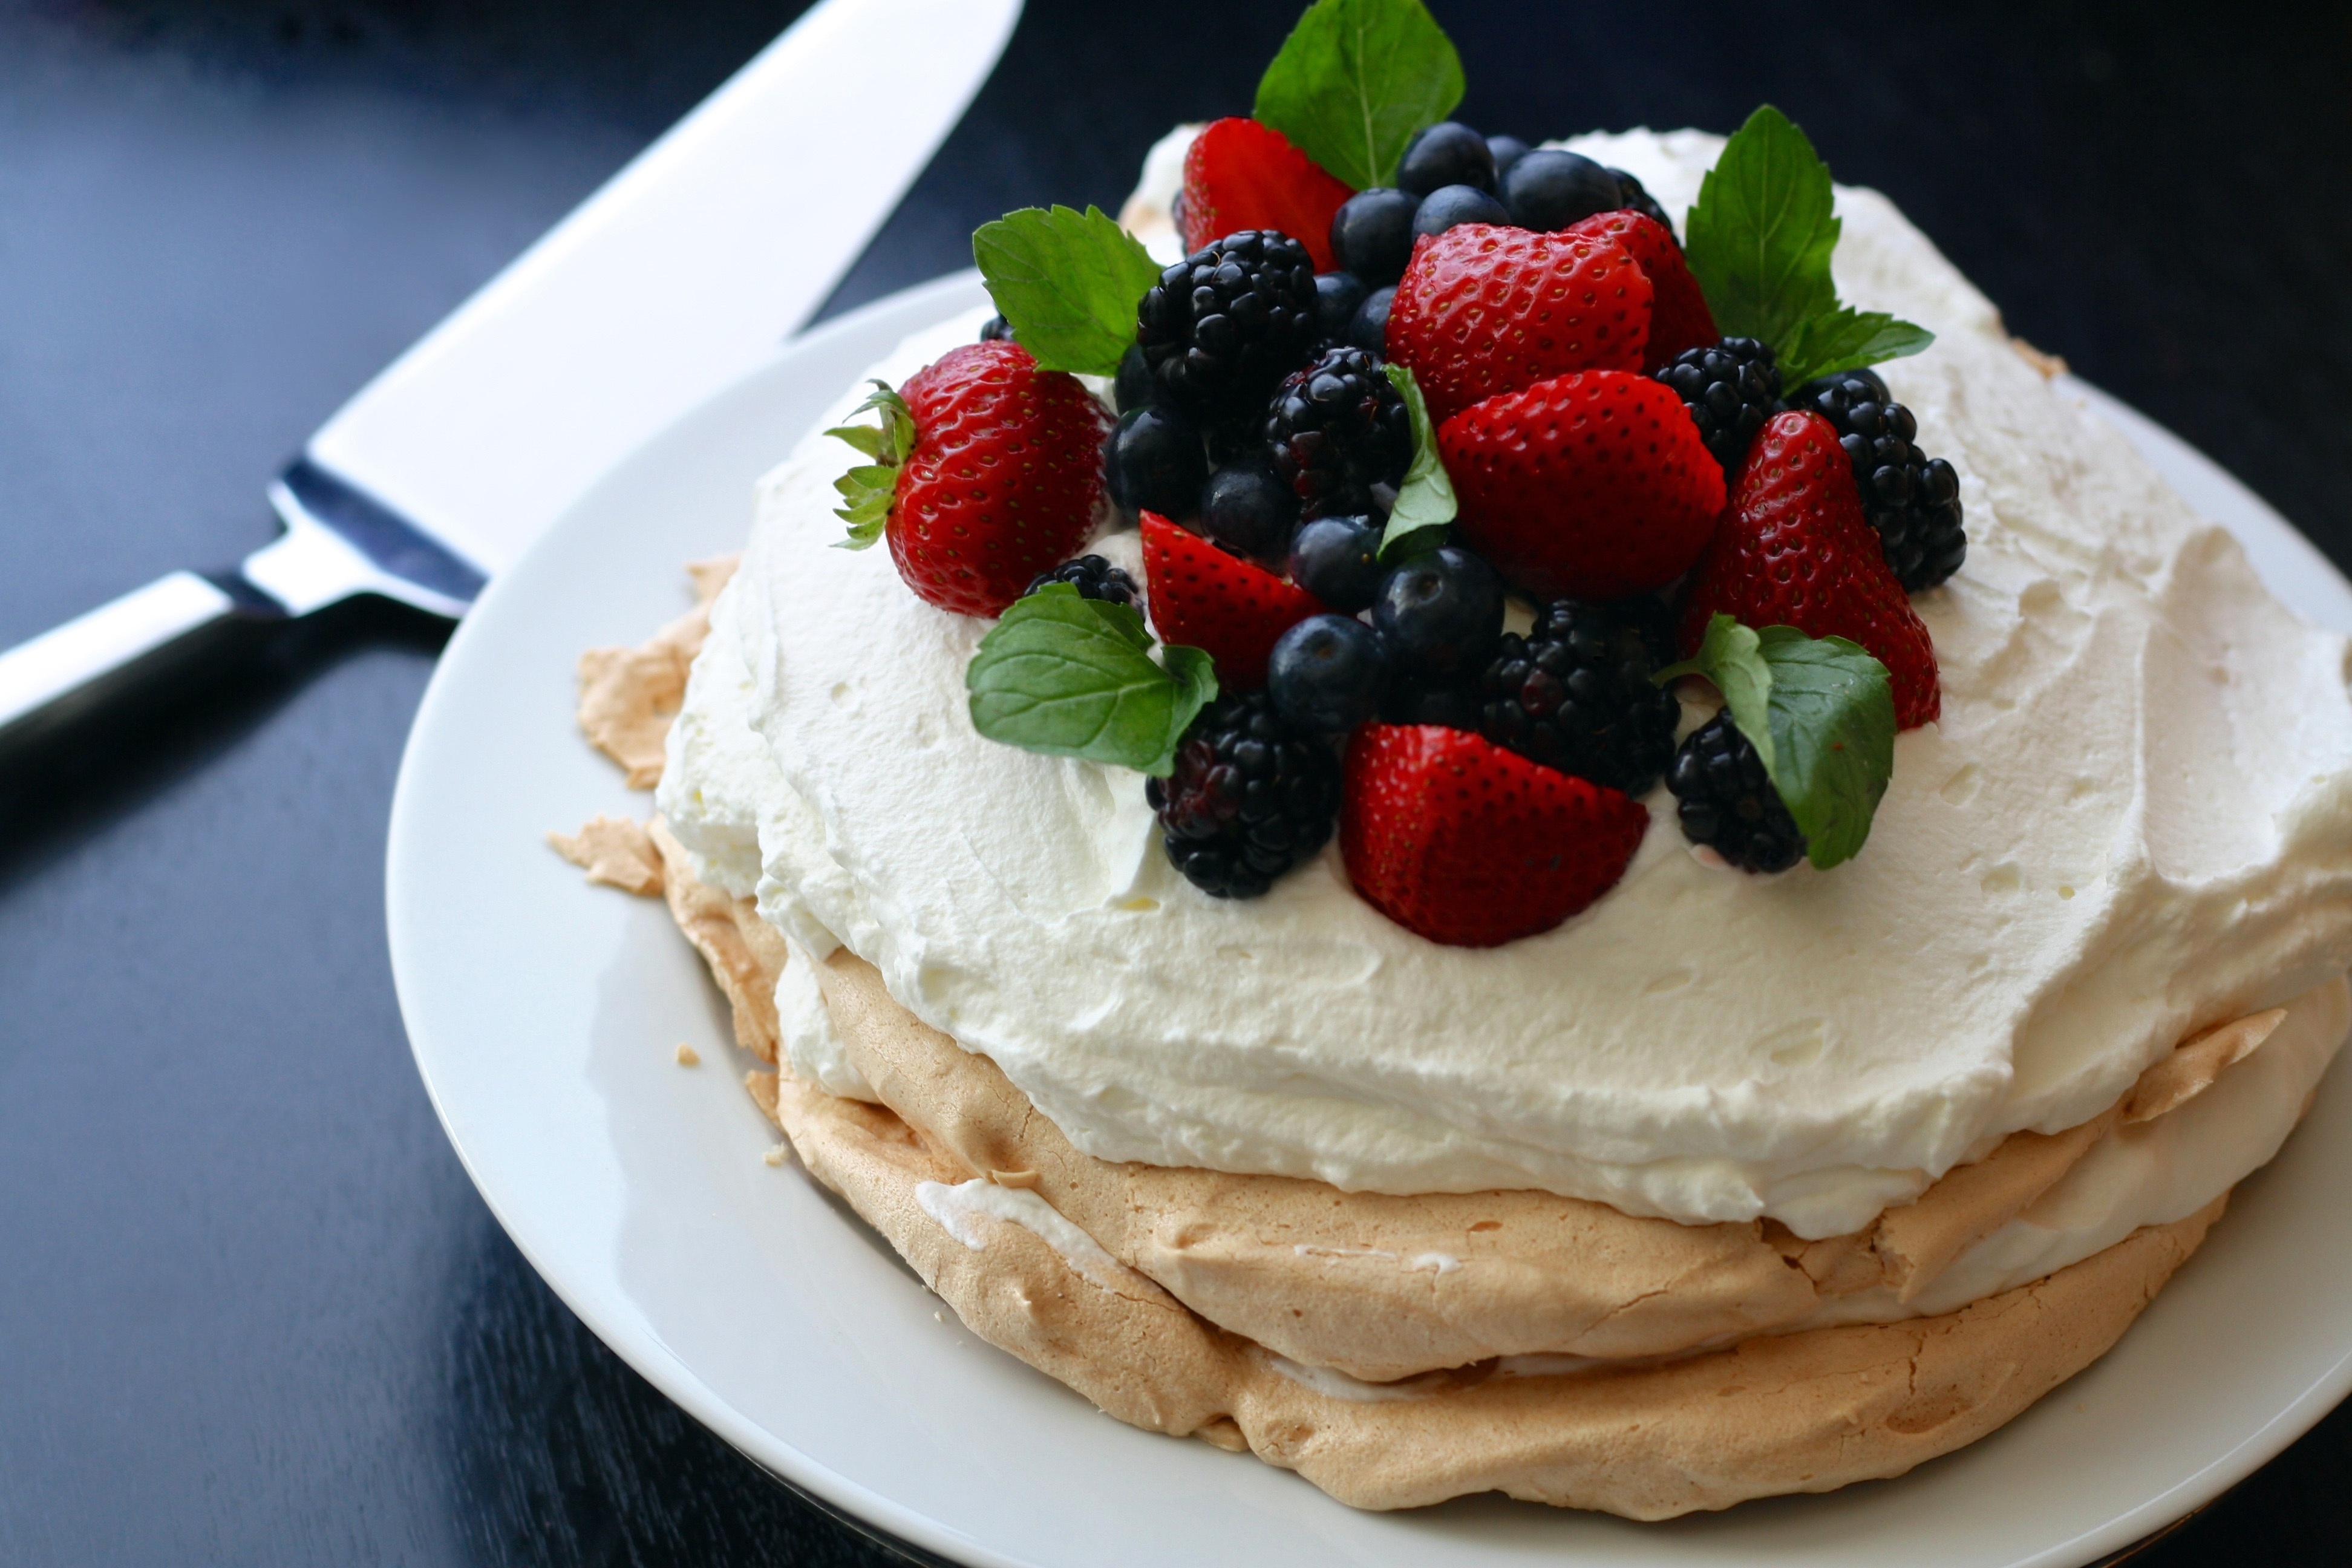
dish, food, cuisine, pavlova, ingredient, dessert, dairy, whipped cream, cream, frutti di bosco, meringue, baked goods, produce, berry, breakfast, sweetness, recipe, sour cream, mascarpone, frozen dessert, fruit